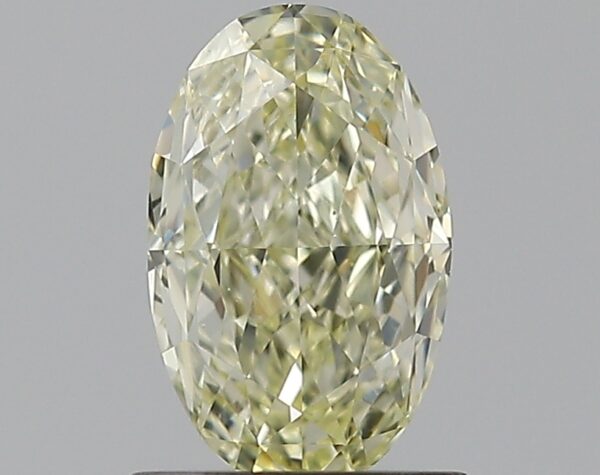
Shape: oval
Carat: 1.02
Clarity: VS2
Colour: U-V
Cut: EX
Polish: EX
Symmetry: VG
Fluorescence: M
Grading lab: GIA
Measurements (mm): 7.83 x 4.9 x 3.32